Question: What is in the man's hand?
Tambaya: Menene a hannun mutumin?
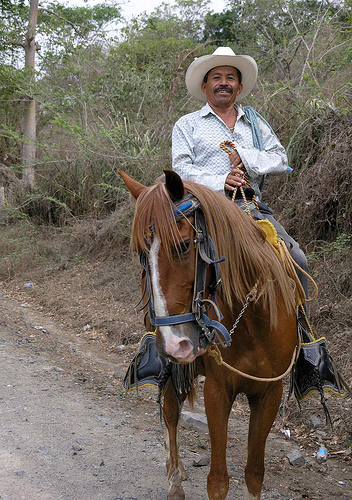
Answer: Rope.
Amsa: Igiya.